Cupola (cave formation)

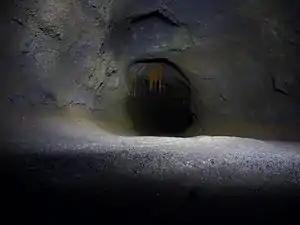
Two cupolas in the roof of Thurston Lava Tube of Hawaii. They are visible just before the roots hanging down from the ceiling, and again near the top center of the photo.

A cupola is a recess, indentation, or cavity in the ceiling of a lava tube, a kind of cave formation. Cupolas may originate from partial collapse of the ceiling, inflation of the roof by gas or lava pressure, or from a roofed-over site of a former tube overflow. They can be situated anywhere in a lava tube but are most common in lower-level passages.